Croatian nobility

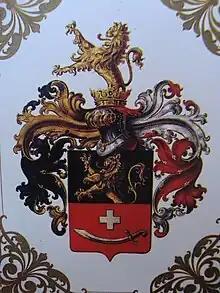
Coat of arms of the Rukavina (of Klanačko polje) noble family, Croatia

There were multiple types of titles used by Croatian nobles that stemmed from France: some were personal ranks and others were linked to the fiefs owned, called "fiefs de dignité" or "kraljevski posjed".